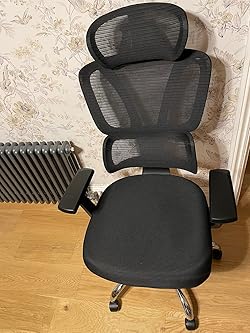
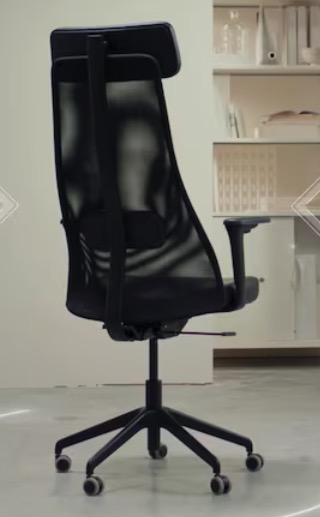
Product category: items_chair
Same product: no